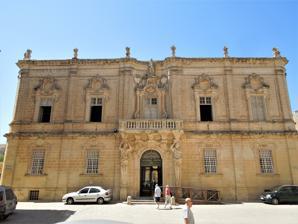
Building: Mdina Cathedral Museum
Country: Unknown
Year built: 1616
Art museum in Mdina, Malta Mdina Cathedral Museum Mużew Tal-Katidral tal-Mdina Established 4 January 1969 Location Mdina , Malta Coordinates 35°53′10″N 14°24′14″E / 35.8860°N 14.4040°E / 35.8860; 14.4040 Type Art museum Website www .metropolitanchapter .com /mdina-cathedral-museum The Mdina Cathedral Museum is a religious art museum located inside the mediaeval walled city of Mdina, Malta . The museum is housed within a Baroque building that was built as a Jesuit seminary. It can be found on the right-hand side of the St. Paul's Cathedral , in Archbishop's Square. The museum's collection includes an eclectic secular and ecclesiastical repertoire. The museum also holds various artwork and archaeology remains, including important artwork by Mattia Preti . The museum also owns the most important collection of Italian Baroque music that has been preserved south of Naples . History On 28 March 1592, the Grand Master Cardinal Hugh De Verdalle and Bishop Mgr Tomaso Gargallo received an apostolic brief that a Jesuit seminary was to be erected in Malta. On 8 August 1616, Bishop Balthassar Cagliares opened a seminary in Mdina in which he admitted 12 pupils. They were to study, philosophy , theology , grammar and logic at the expense of the bishop himself. On 24 May 1681, a letter from the prefect of the Congregation of the Council ordered Bishop Mgr Girolamo Molina to re-establish the seminary in Mdina, by the end of the 17th century the Mdina Seminary was not functioning anymore. On 25 March 1703, Mgr Cocco Pamlieri in his palace at Valletta stipulated the foundation act and the decree for the erection of a seminary in Mdina. In the year 1733, an extensive building quarter with old medieval houses was bought to build a new bigger seminary presently the premises of the Cathedral Museum. The French nobleman Paul Alphéran de Bussan (1728–1757) first came to Malta at the age of 19 when the ship he was travelling on was caught in heavy storms and had to seek shelter in St. Paul's Bay. Both his uncle Melchior Alpheran de Bussan and brother Jean-Melchior Alphéran were members of the Sovereign Military Order of Malta . Paul Alphéran de Bussan was appointed as Bishop of Malta on 8 March 1728. He is remembered mostly for building the Mdina seminary, now the Cathedral Museum, in 1733 as well as for financing the printing of a Maltese translation of Cardinal Bellarmino's Catholic Catechism which was distributed to every parish in Malta. The building where the museum is now was built by Bishop Alpheran de Bussan, with the first stone being laid in 1733. This building was to serve as the seminary for the Diocese of Malta . In the 16th century, the Council of Trent instituted seminaries to provide for the training of candidates for the priesthood. Twelve years after the last session of the council, Mgr. Dusina, Apostolic Visitor to Malta, decreed the erection of a seminary. Various attempts were made by the bishops of Malta to have such a purpose-built building, but it was only in 1703 that Bishop Cocco Palmieri welcomed the first seminarians to a building in Mdina. In 1723, Bishop Mancini (1722–1727) transferred the seminary to Valletta . Bishop Fra Paolo Alpheran de Bussan and Grandmaster Manoel De Vilhena funded the building of the current edifice. The building's design is attributed to the architects Giovanni Barbara or Andrea Belli , although Barbara was already dead when construction began, leaving Belli as the more likely candidate. The Mdina Seminary was inaugurated on the 20 May 1742. At that time there were 1,679 priests in the diocese of Malta. The number of Maltese priests declined in the second half of the eighteenth century, a decline caused by the pressure that was brought about by the higher standards of education and intellectual formation that were asked of the candidates to the priesthood by the Holy See and by the Maltese ecclesiastical authorities. In the year 1749, the artist Antoine Favrè was paid the sum of 250 scudi for his set of paintings installed within the octagonal seminary chapel dedicated to the Annunciation. The seminary remained in Mdina till 1858, when Bishop Pace Forno, as part of a radical reform in the seminary, moved to a better central location, that of Floriana . After the seminary was moved out from Mdina, the building was used for various purposes. During the Crimean War , the British military used the building as their headquarters. During this occupation, the British added most of the upper floor (now in use by the museum administration) by building two separate wings. The British also added fireplaces to the building, a quintessential addition during the British Victorian period. Then in 1913 British Royal Admiralty occupied the building for urgent use during World War I. Then in 1914, an additional upper storey was built upon the actual pinacoteca by the British Admiralty. In the year 1912, the building served as unorganized storage. An issue had been raised by the cathedral chapter to restore the two paintings by the Mattia Preti de pertininza which were found neglected in one of the rooms of the seminary. Circa 1919, the building was reused as a seminary. National poet Dun Karm Psaila lectured at Mdina. By the early 1920s, the training for aspiring priests returned to Manresa House in Floriana, the idea to use the former seminary building as a place for permanent exhibitions was discussed in Chapters Meetings of May 1926 and continued on the advent of the World War II , exactly in August 1938. In the years between 1939 and 1942, the edifice saw another change when the political vicissitudes of Malta at the time of World War II brought to Mdina Seminary the St. Edward's College students from an unsafe Cottonera area. In the late 1940s, the building served to accommodate the nuns of the Good Shepherd while certain areas were reserved for the classes of a small private school administered by the chapter. During the years 1940's- to the early 1950s the former seminary was also used as a house of retreat. During the difficult years of World War II, the issue of the museum was shelved on the chapter's agenda. Finally, a decisive moment came after a successful exhibition with Marian exhibition of 1949 started paving the way for the making of the first professional museum. The Mdina Cathedral Museum benefitted from the donation of the collections of Count Saverio Marchese , which made the Maltese man of letters one of the earliest Maltese art collectors to bequeath a significant portion of his collection to the public. His register of purchases, titled Primo Costo , is an invaluable document, detailing over 85 paintings, including religious works, landscapes, and still lifes. It was Mons. Edward Coleiro who initially proposed the shift of objects from the cathedral to the Cathedral Museum. Various activities held in the former seminary building were brought to an end on 4 January 1969 with a very remarkable opening of the first official Cathedral Museum which was inaugurated by the governor of Malta Sir Maurice Dorman and Mgr Archbishop Sir Michael Gonzi . In 1992, the Dr John A. Cauchi hall displaying his collection of paintings was opened. On 18 November 2008, an extensive collection of antique silverware, amassed by former Speaker Jimmy Farrugia, was donated to the Cathedral Museum, Mdina. in 2010 the opening of other silver rooms (formerly used to conserve the archives) was used to accommodate Antonio Arrighi's famous Apsotolato, treasures of the Cathedral Church and treasures coming for the Church of the Holy Souls in Valletta. Notable exhibits The Mocking of Christ – Mattia Preti St Paul Preaching – Mattia Preti St. Jerome in his Study – Albrecht Dürer Allegorio dell’Amore e della Morte – Battistello Christ and the Apostles – Giovanni Salvo d’Antonio Virgin and Infant St John adoring the Child Jesus – Circle of Fra Filippo Lippi References